List of birds of Panama

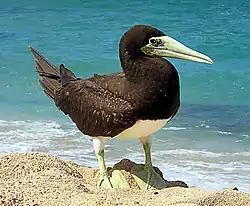
Brown booby, the commonest of the boobies along Panama's coasts.

Frigatebirds are large seabirds usually found over tropical oceans. They are large, black-and-white, or completely black, with long wings and deeply forked tails. The males have colored inflatable throat pouches. They do not swim or walk and cannot take off from a flat surface. Having the largest wingspan-to-body-weight ratio of any bird, they are essentially aerial, able to stay aloft for more than a week.